Arkhipo-Osipovka

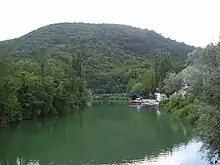
The Vulan River in Arkhipo-Osipovka

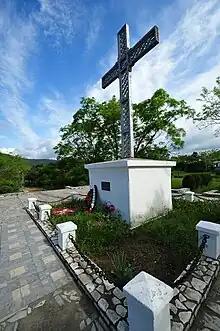
"The Cross" monument to Arkhip Osipov in Arkhipo-Osipovka

Arkhipo-Osipovka is a rural locality (a "selo") and a Black Sea resort under the jurisdiction of the Town of Gelendzhik in Krasnodar Krai, Russia. Arkhipo-Osipovka (many people call this place Arkhipka) is located 50 kilometers away from the city of Gelendzhik. This place has one of the softest climates on the Russian sea coast. Population: